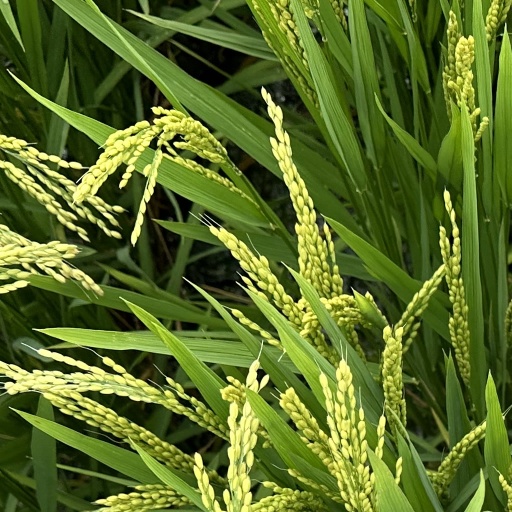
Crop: rice